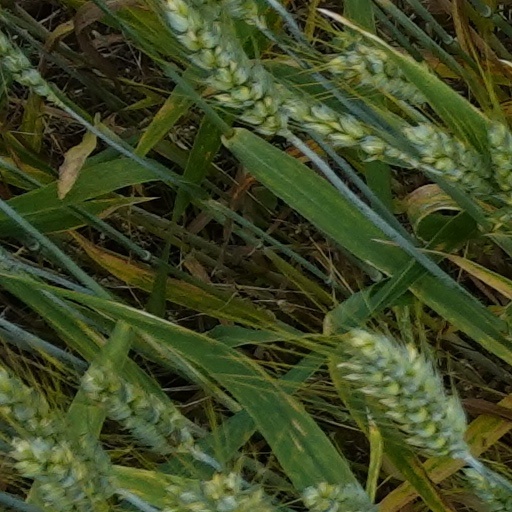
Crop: wheat